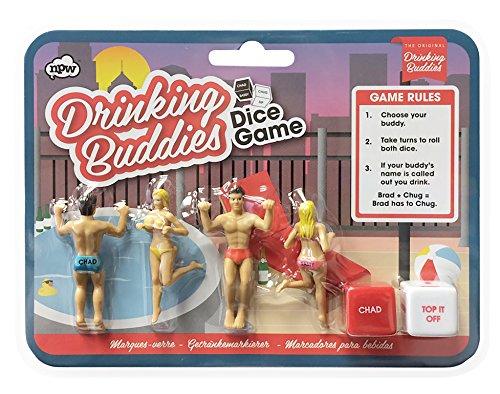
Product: NPW-USA NPW67309 Drinking Buddies Dice Game, 6-Piece Set
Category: Toys & Games | Games & Accessories | Game Accessories | Standard Game Dice
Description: Drinking game includes 4 irresistible drink markers and a set of dice that reveals who is doing what.
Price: $10.99
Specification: ProductDimensions:6.9x1.2x6.5inches|ItemWeight:2.24ounces|ShippingWeight:2.24ounces(Viewshippingratesandpolicies)|Manufacturer:NPW|ASIN:B07C13YLT3|Itemmodelnumber:NPW67309|DatefirstlistedonAmazon:April7,2018